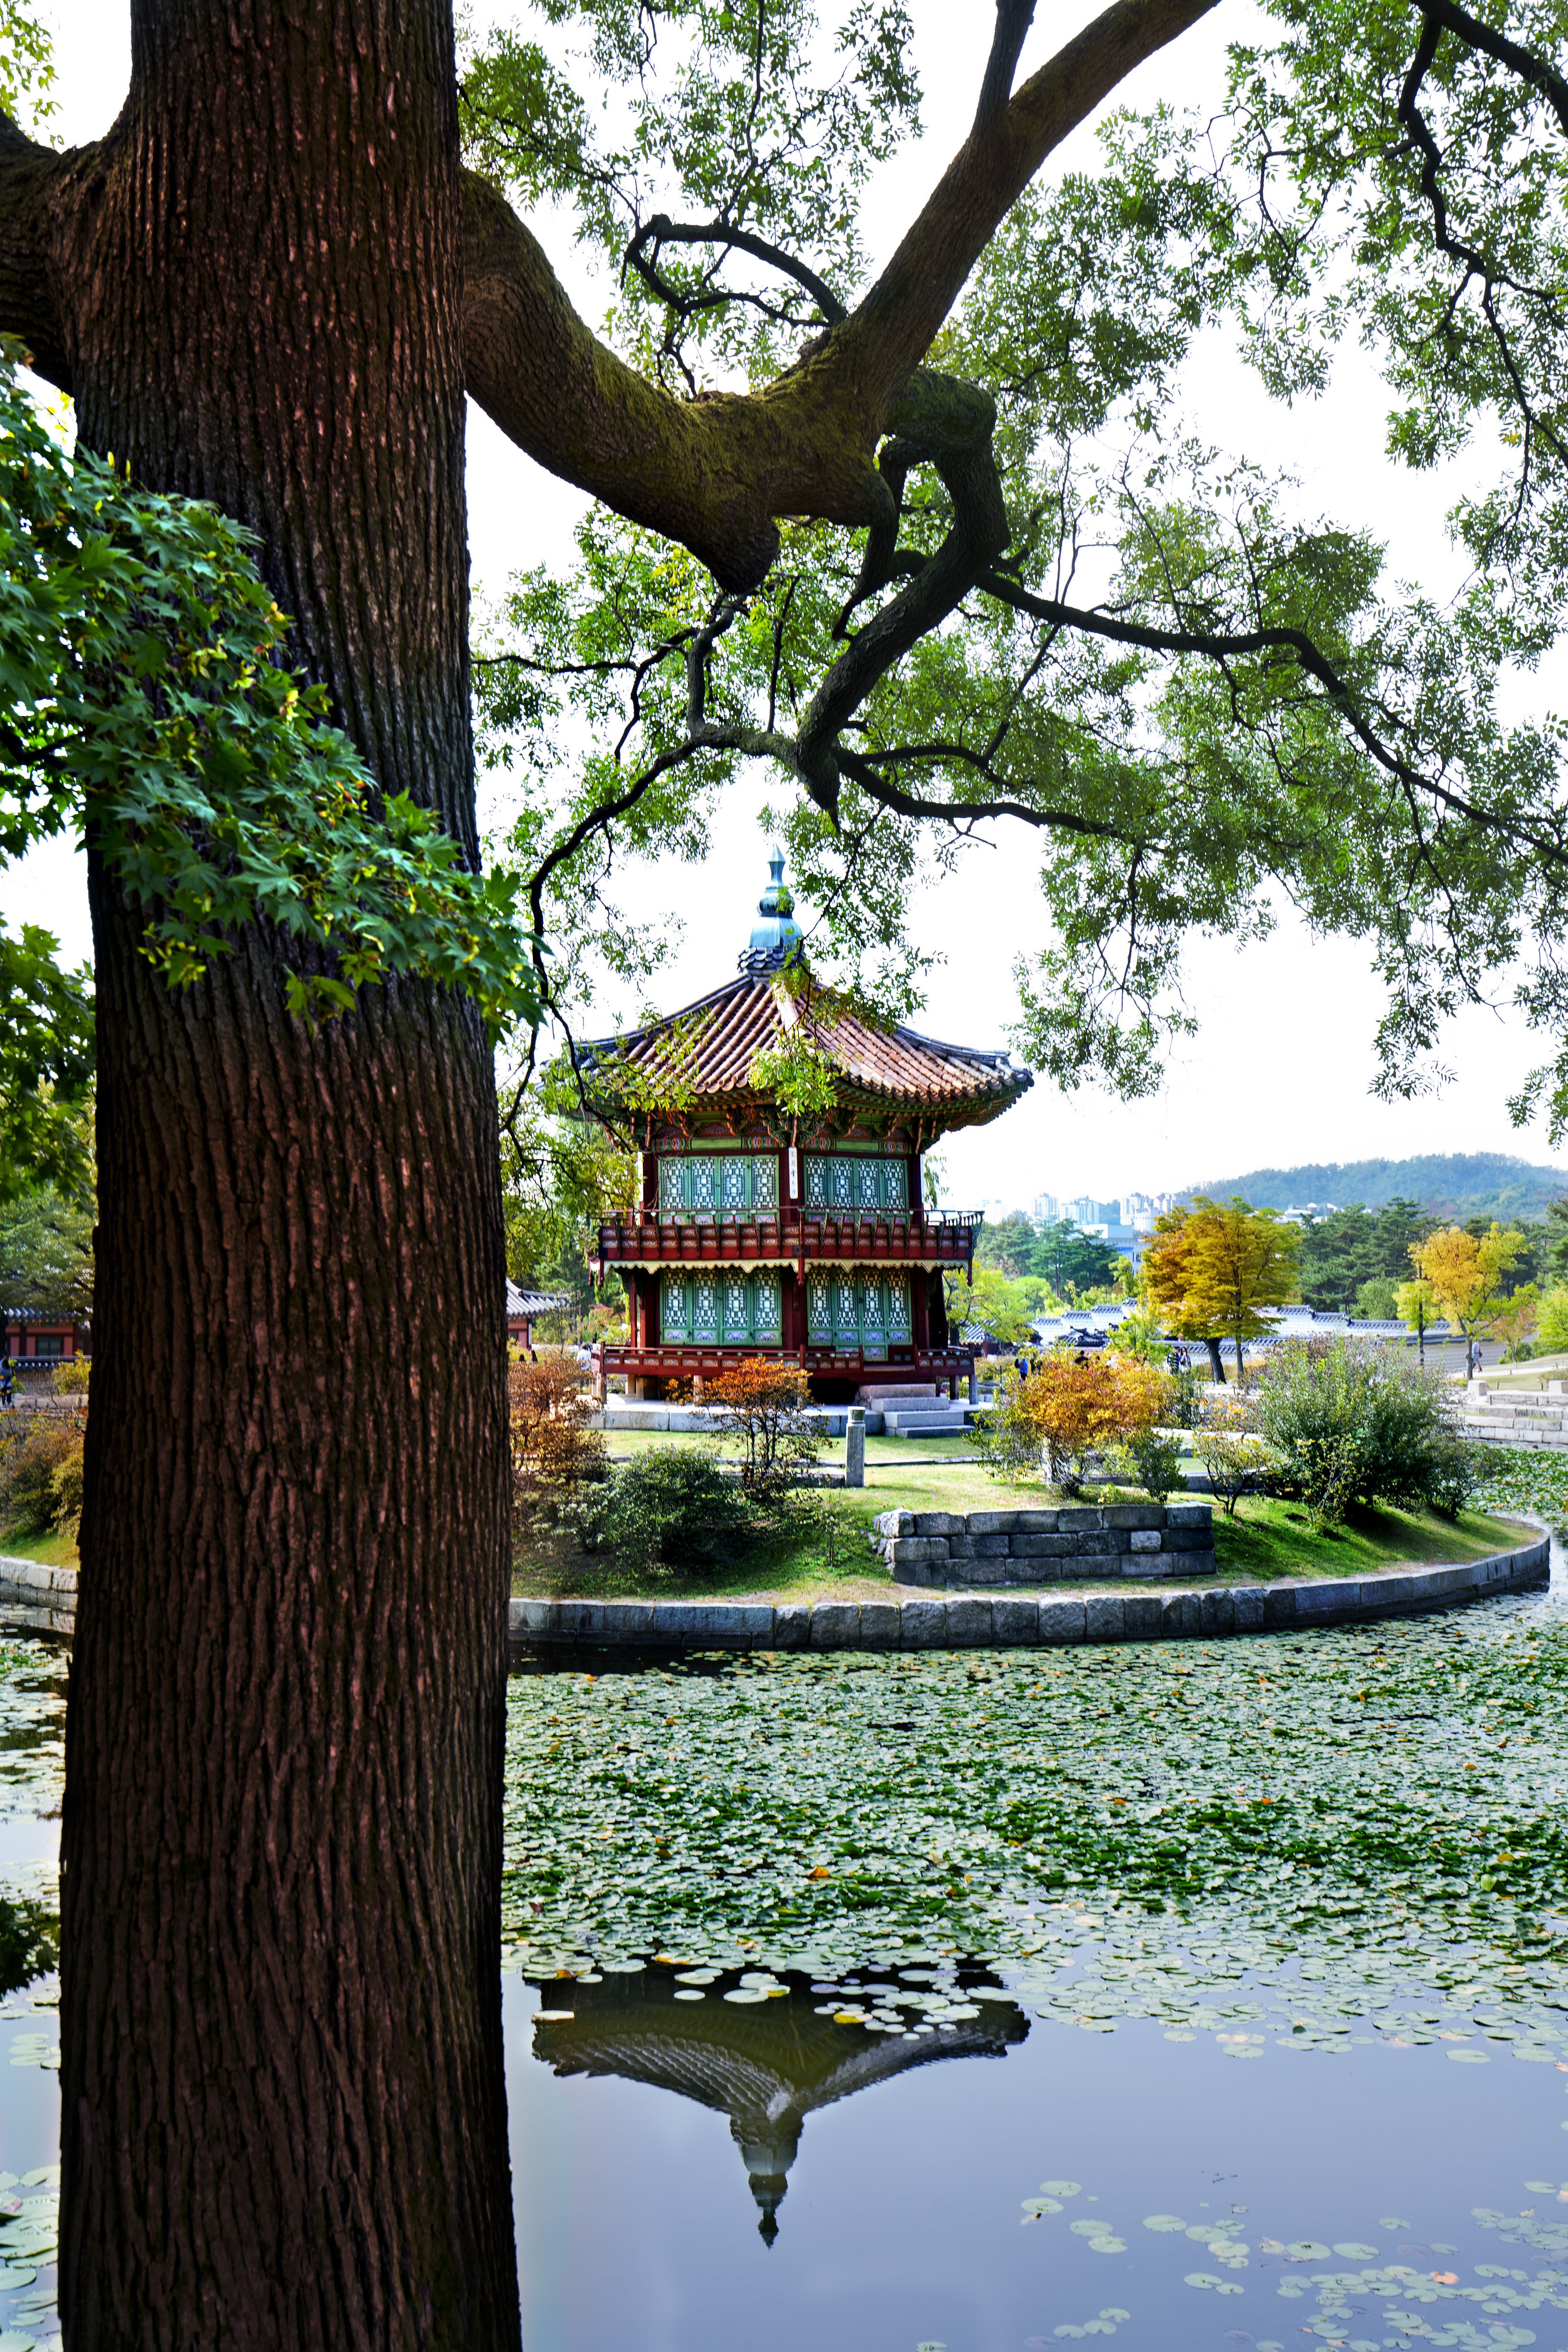
landscape, tree, branch, architecture, plant, flower, palace, scenic, asia, botany, historic, garden, temple, shrine, culture, seoul, south korea, joseon, woody plant